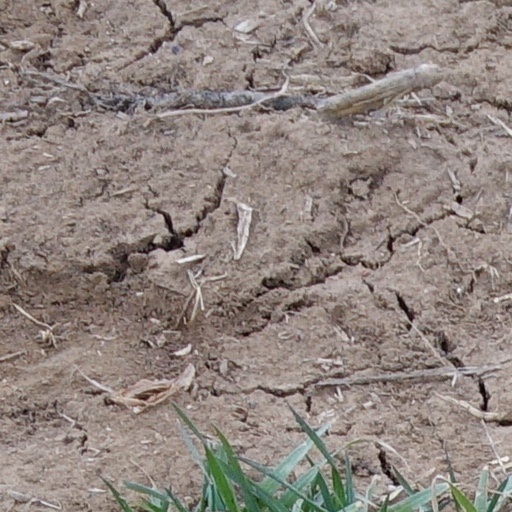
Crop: wheat